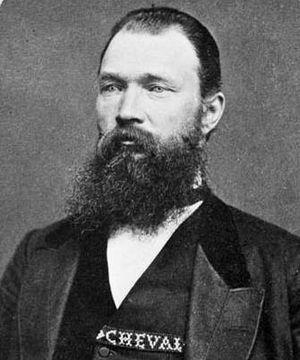
Guillaume Cheval dit Saint-Jacques fut un marchand et homme politique fédéral du Québec.